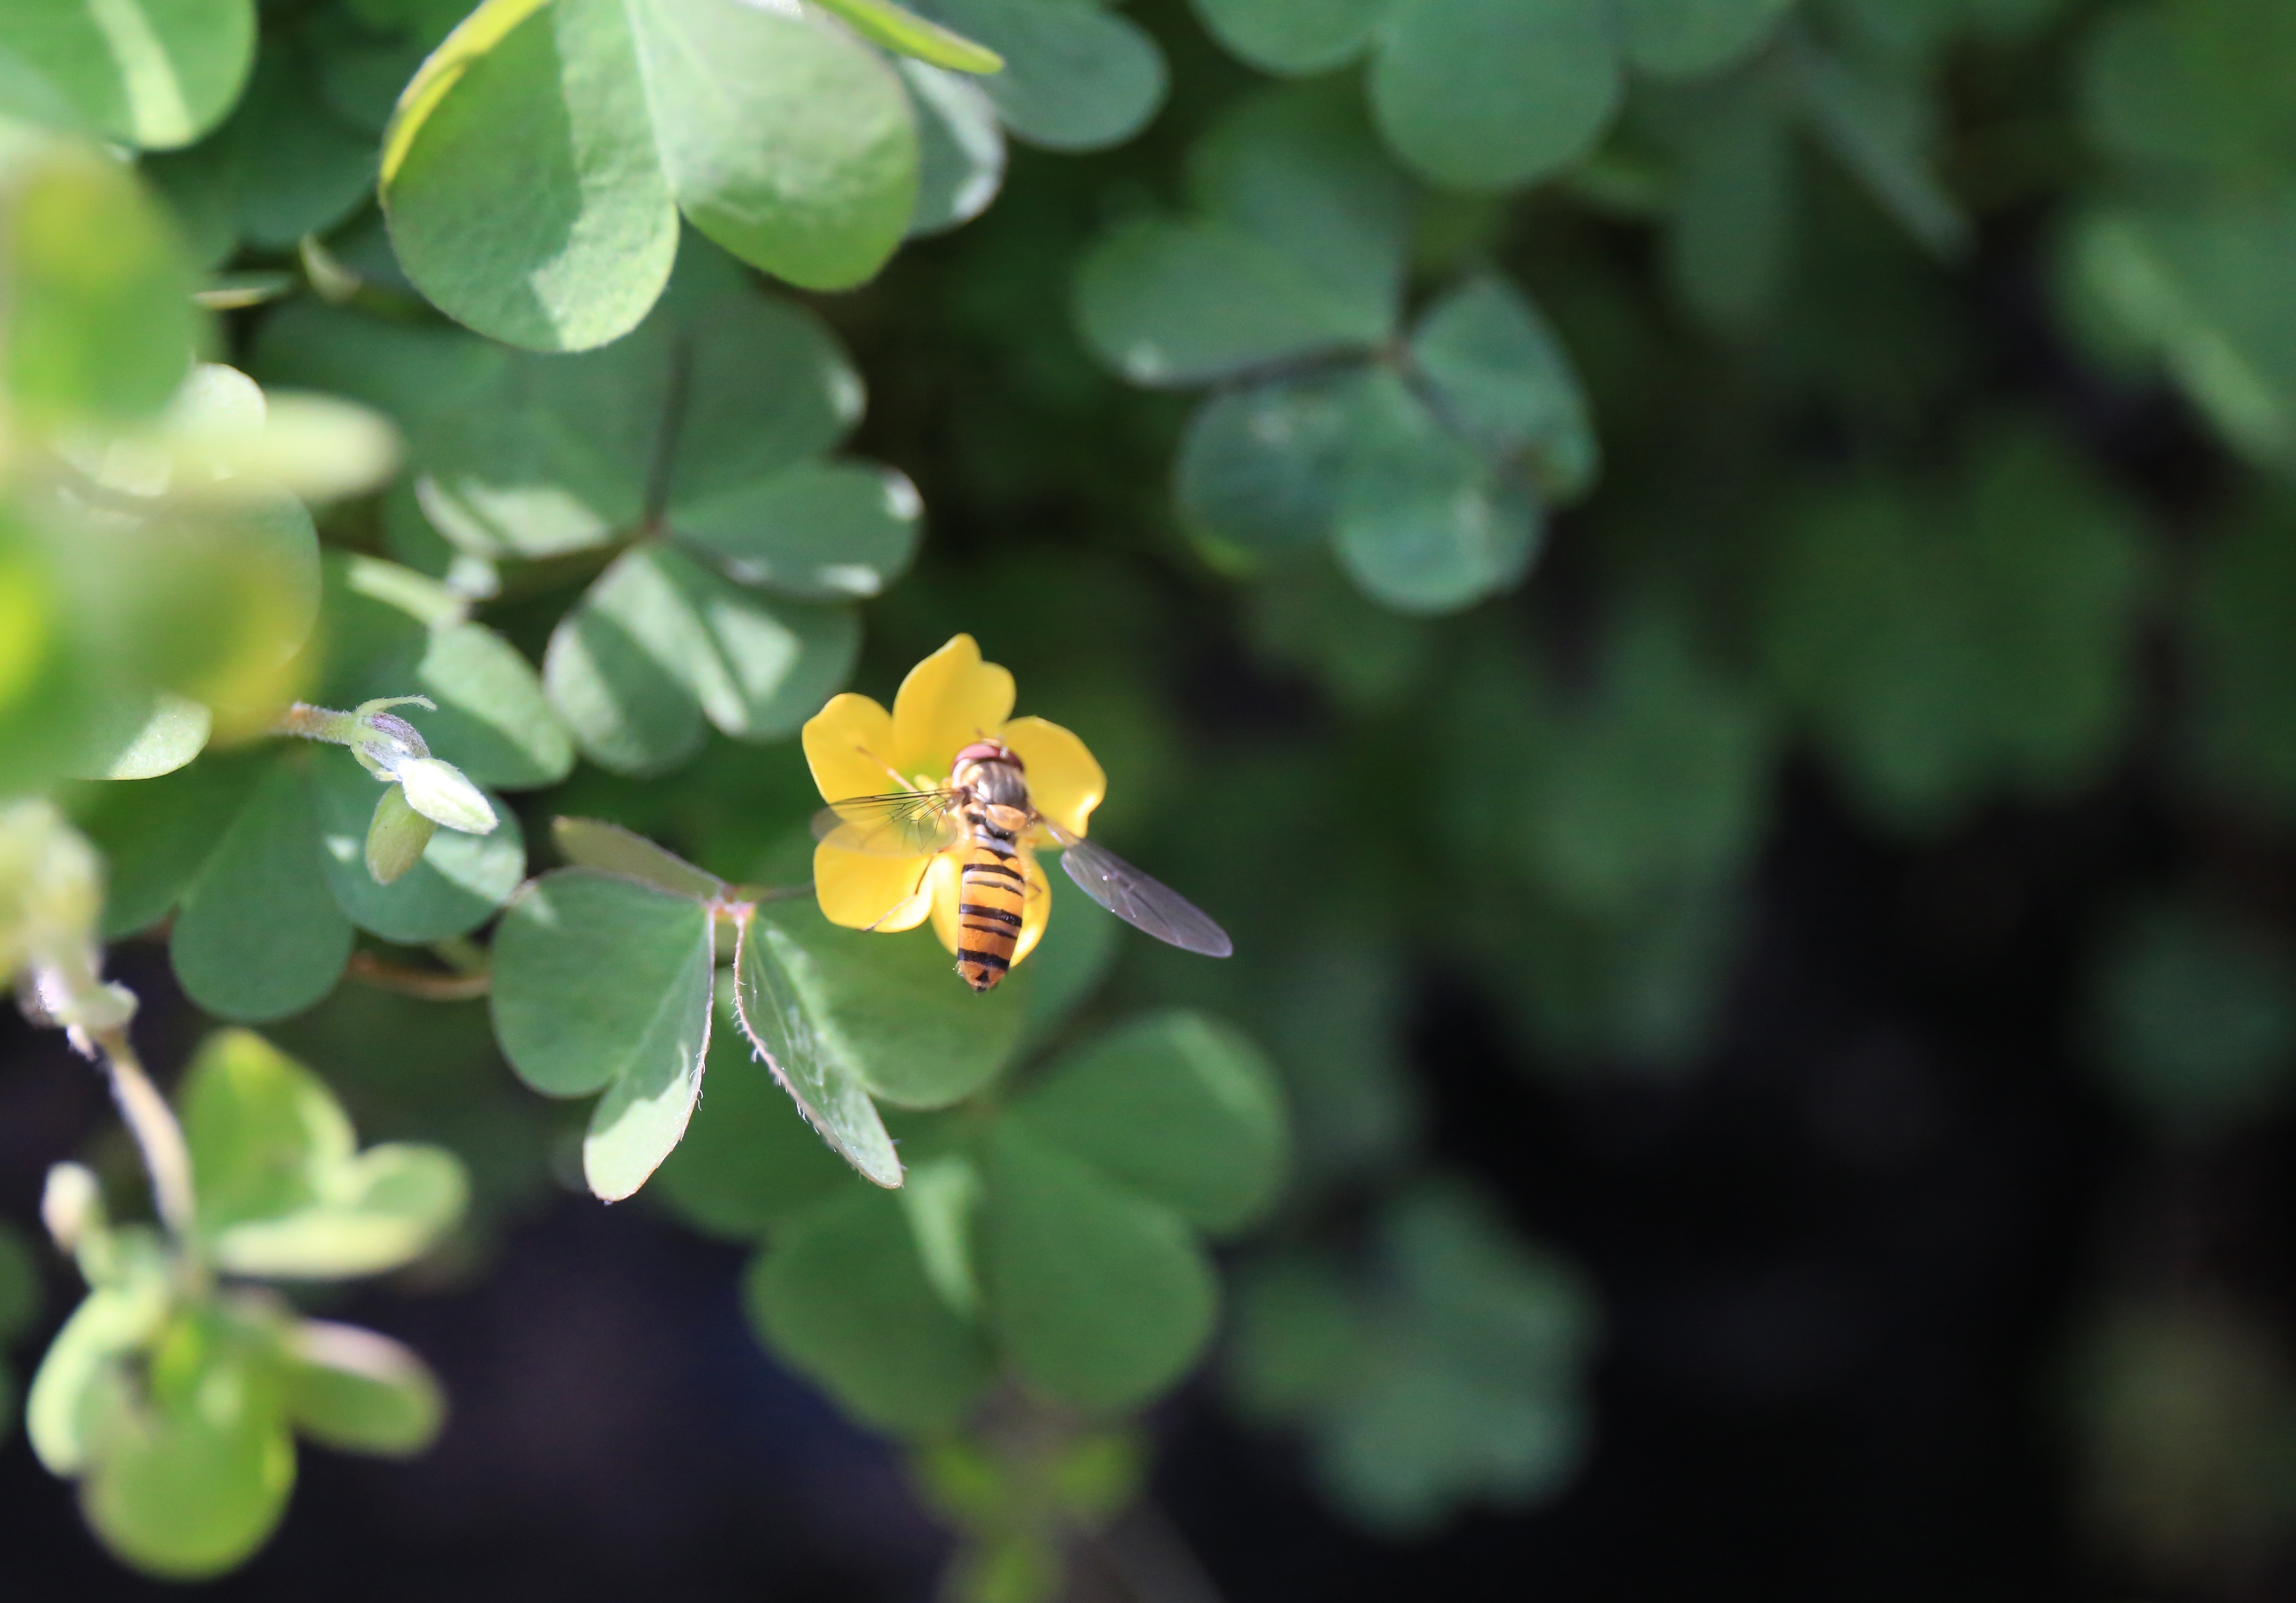
nature, blossom, plant, leaf, flower, green, produce, insect, botany, flora, invertebrate, clover, wildflower, shrub, macro photography, flowering plant, grass vinegar sauce, burt's bees, collecting nectar, land plant